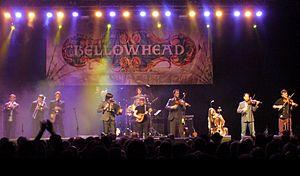
Celtic Connections est un festival de musique né en 1994 à Glasgow, en Écosse, et qui se tient tous les ans en janvier. Avec plus de 300 concerts, ceilidhs, conférences, événements gratuits, sessions et ateliers tard le soir, le festival se concentre sur les racines de la musique traditionnelle écossaise et présente également des artistes internationaux de folk, roots et world music. Le festival est produit et promu par les salles de concert de Glasgow. Donald Shaw, membre fondateur de Capercaillie, a été nommé directeur artistique de Celtic Connections en 2006, rôle qu'il a occupé jusqu'en 2018.